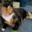
Label: cat